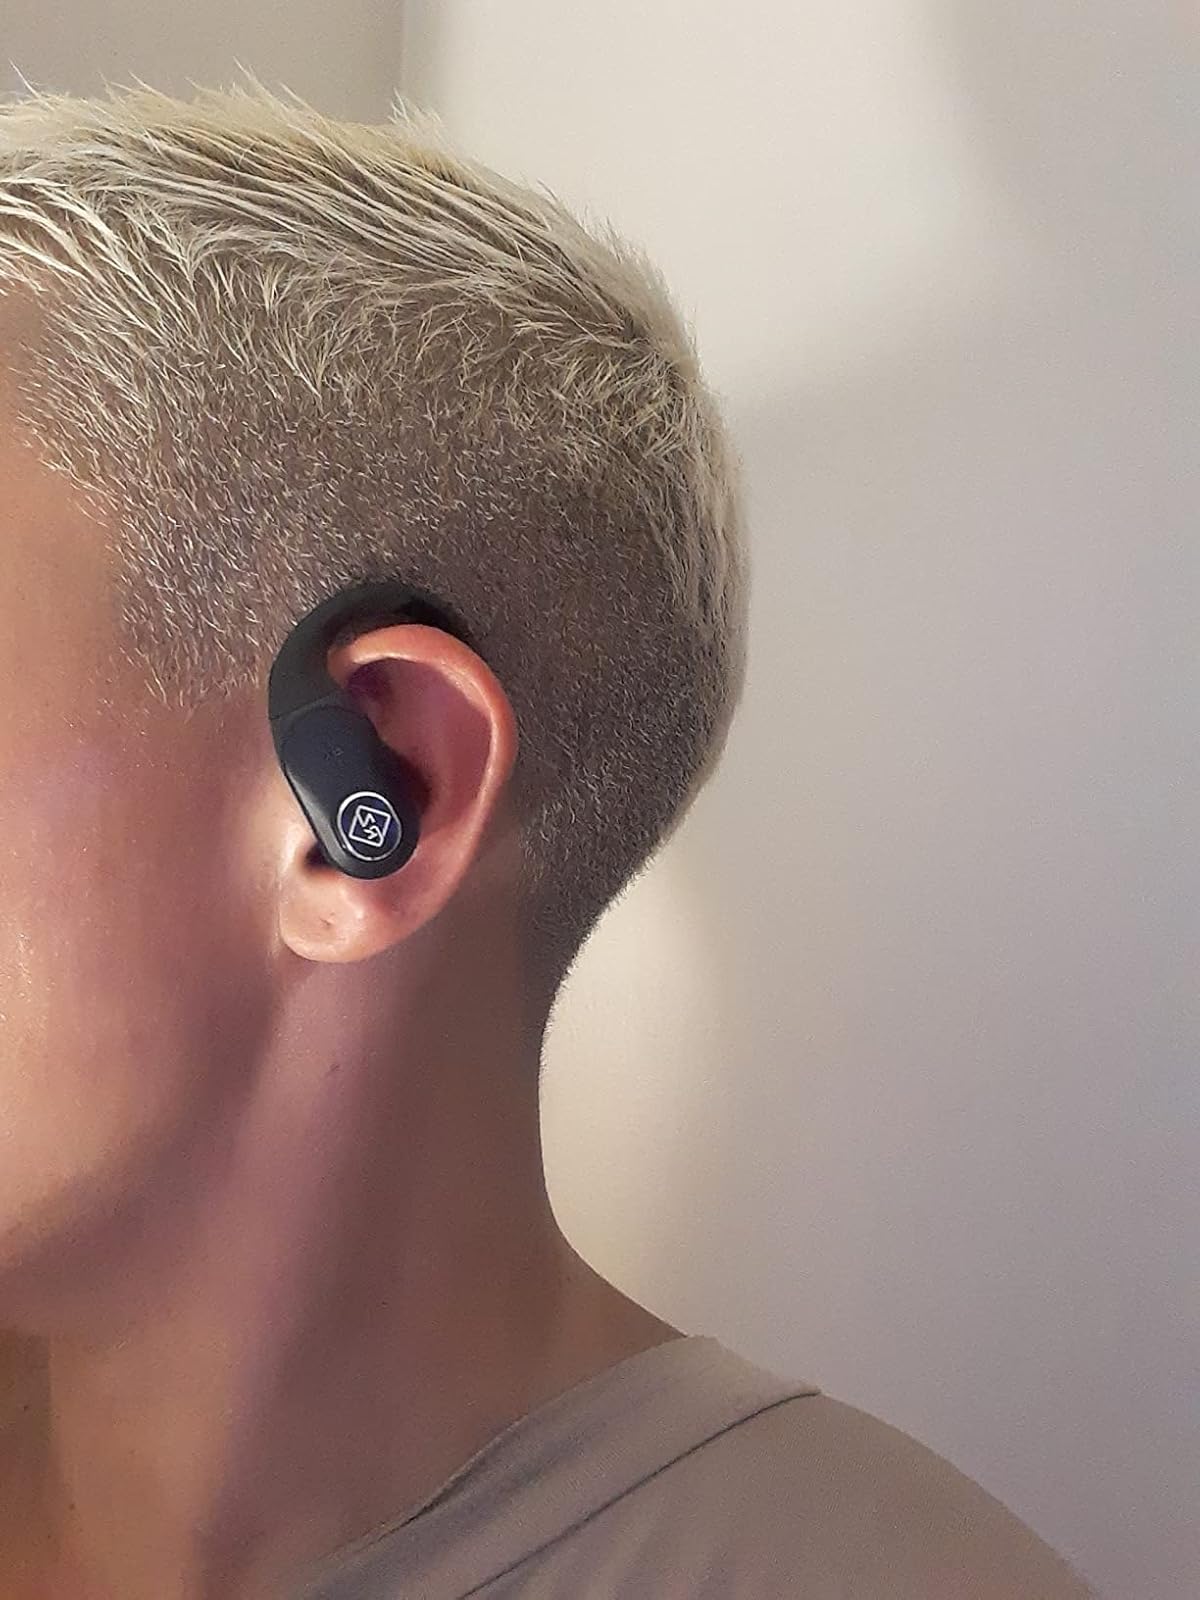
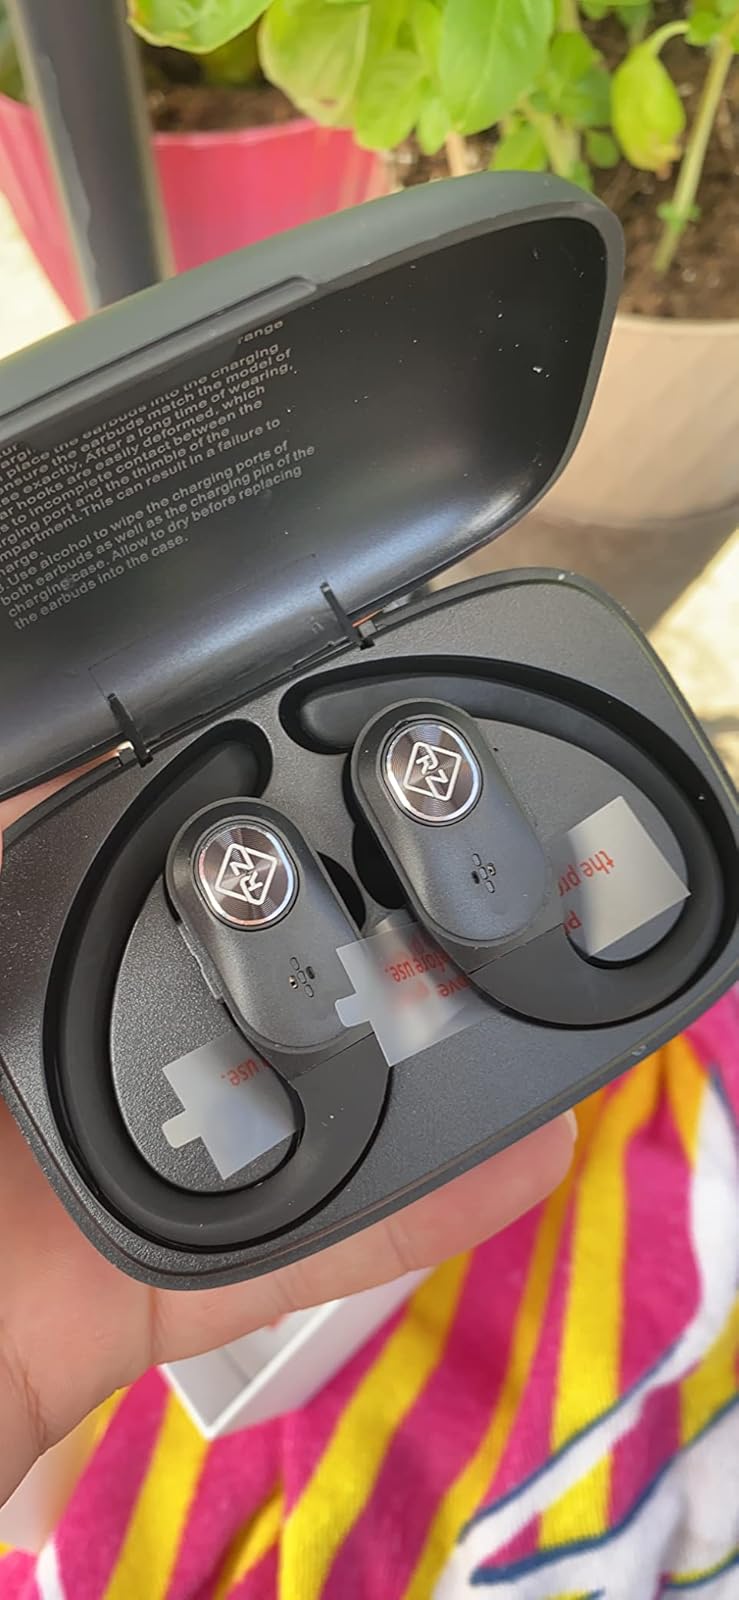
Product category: earbuds
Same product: yes